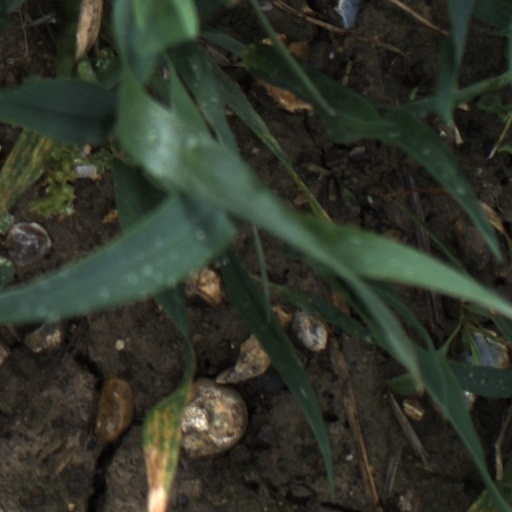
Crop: wheat